Typhoon Sanba

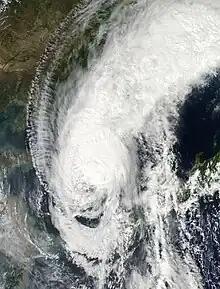
Sanba over South Korea on September 17

In Okinawa, more than 67,000 homes lost power, with flooding reported in some areas in the island as Sanba passed over on September 16. A man drowned while swimming in high waves off southern Nagasaki. Damage to agriculture, forestry, and fisheries amounted to ¥947 million (US$12.1 million). In Kōchi Prefecture, of agricultural land was damaged by the storm, with losses reaching ¥50 million (US$640,000). Heavy rains from the storm in Gifu Prefecture triggered numerous landslides and caused significant flooding that washed out hundreds of roads. Losses in the prefecture reached ¥1.5 billion (US$19.1 million).